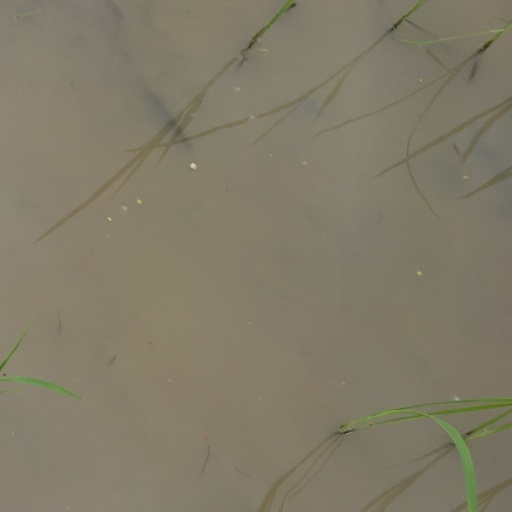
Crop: rice